WBFX

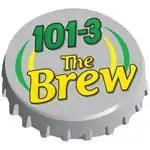
The Brew logo, 2013-2020

On February 20, 2013, WBFX began running liners advising listeners that "The Fox Dies Friday". At noon the next day, after playing "The Breakup Song" by The Greg Kihn Band and "The Final Countdown" by Europe, the station rebranded. It became "101.3 The Brew". The moniker acknowledged Grand Rapids being voted as 2012's "Beer City USA" according to a poll conducted on Examiner.com and the noteworthy rise of the popularity and economic impact of microbreweries in the region.